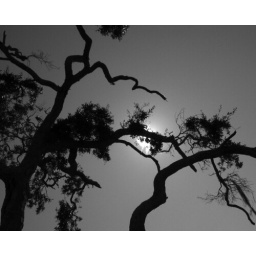
clear sky in shadow